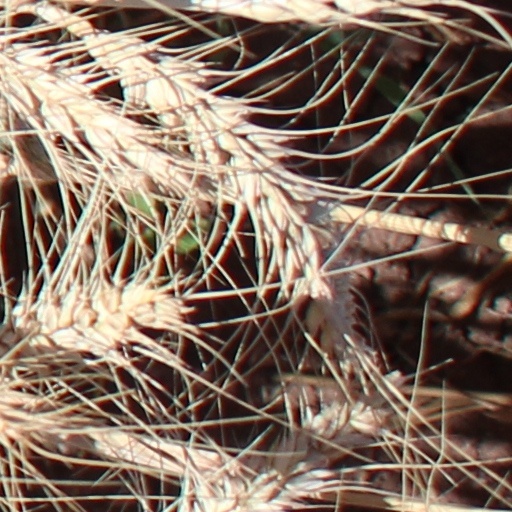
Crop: wheat